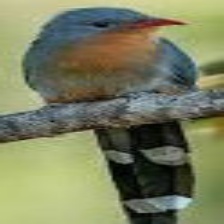
Species: BLUE MALKOHA
Scientific name: CEUTHMOCHARES AEREUS